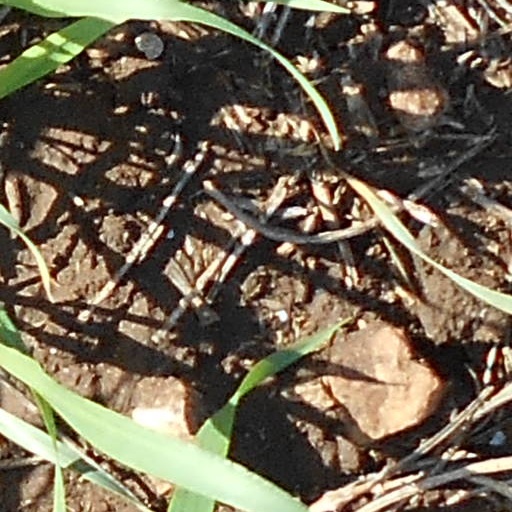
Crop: wheat